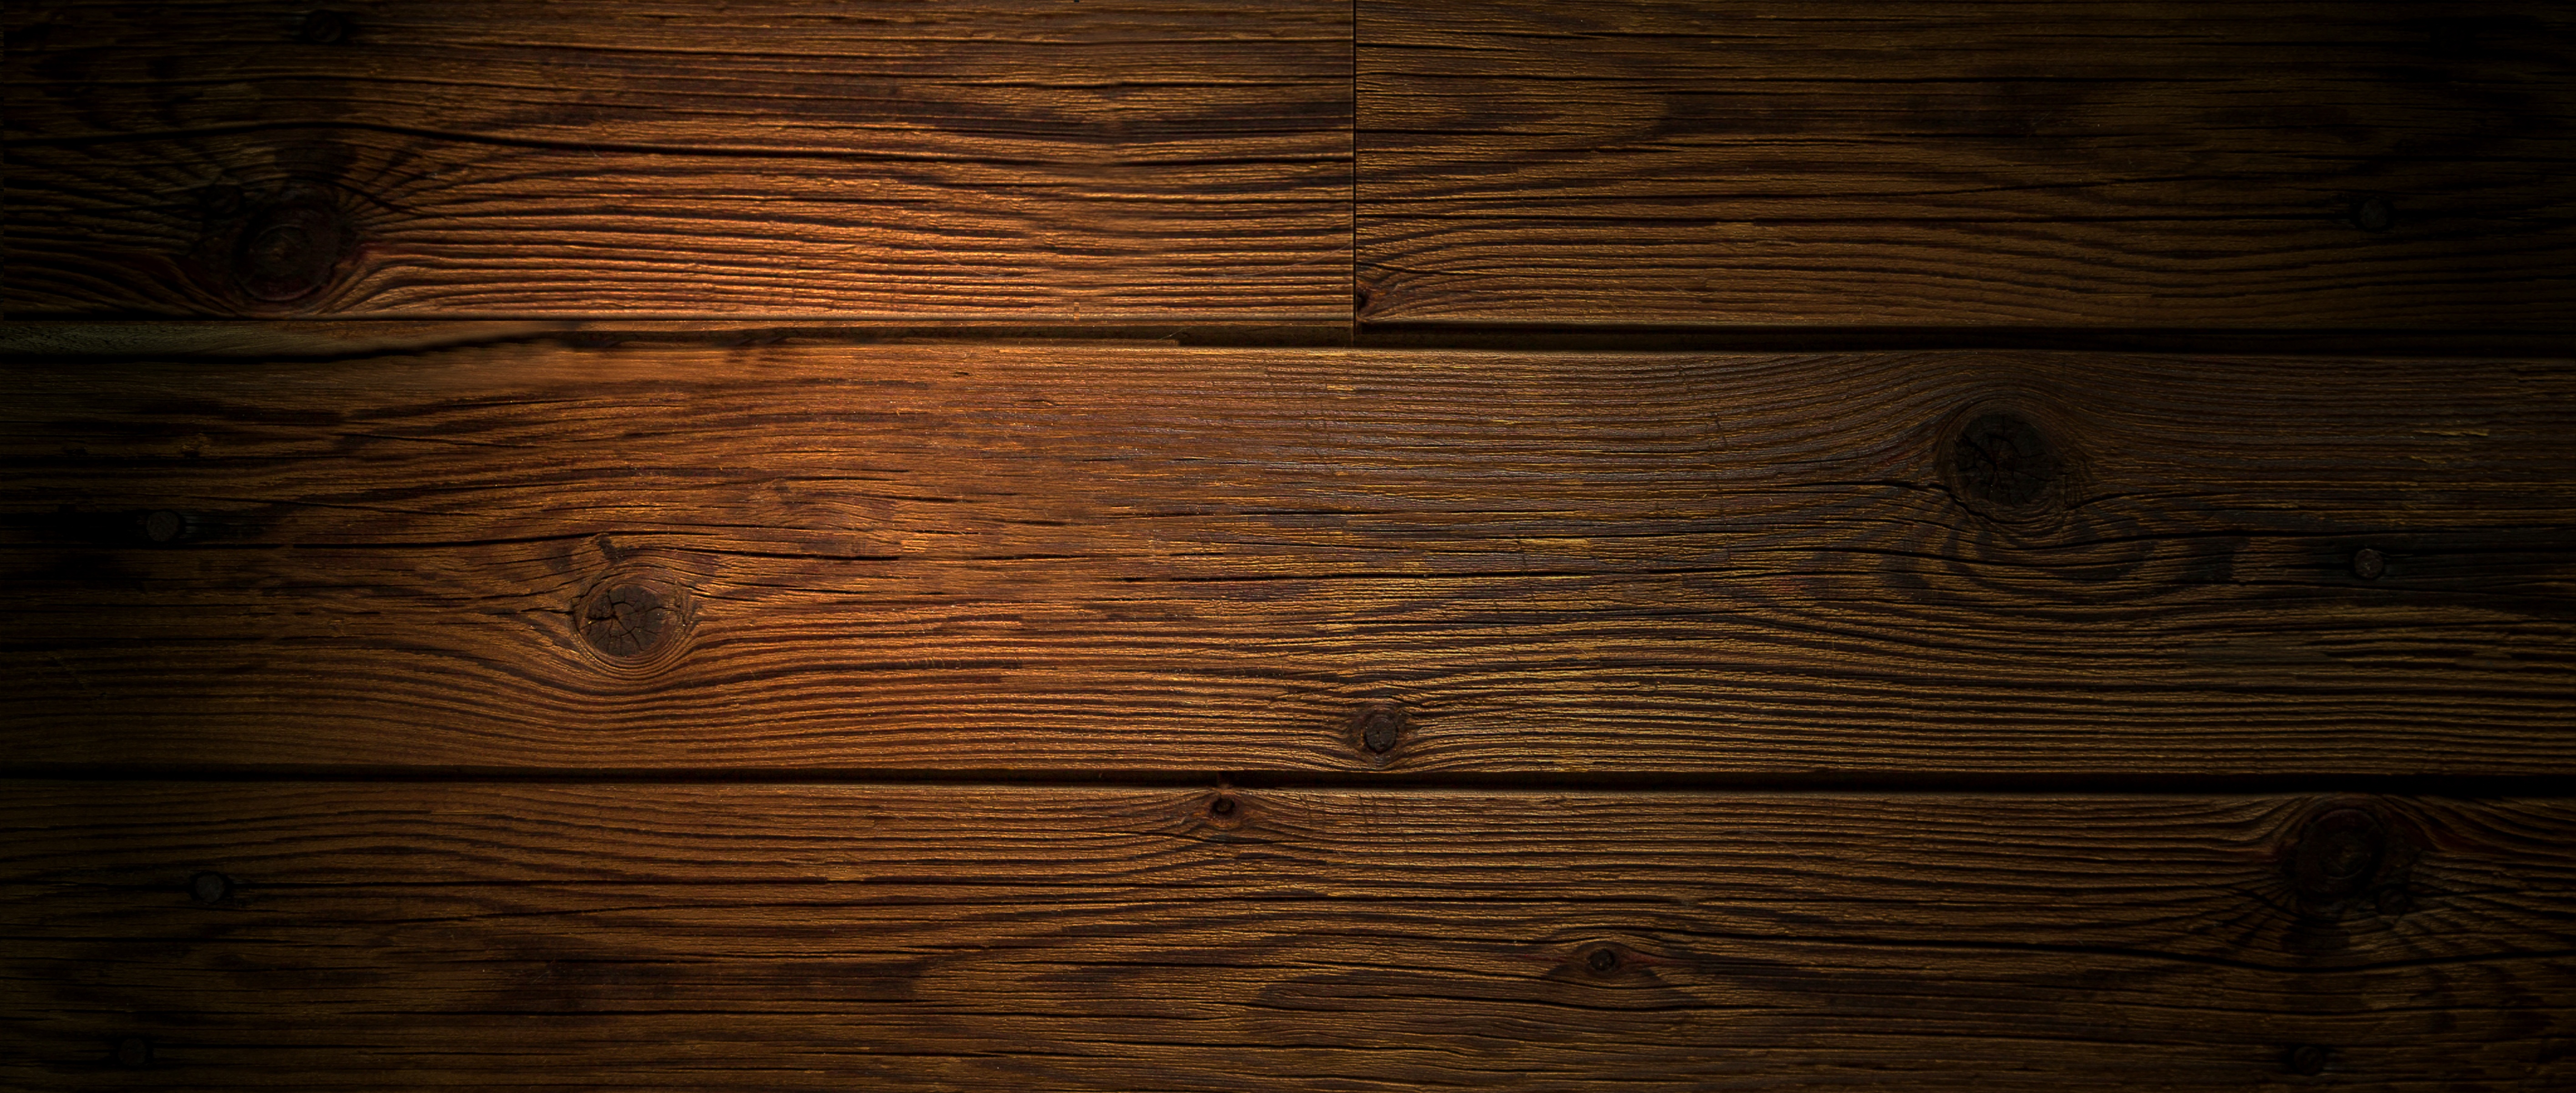
nature, structure, wood, grain, texture, floor, old, pattern, surface, weathered, close up, wooden structure, background, design, hardwood, boards, graphic, textures, material collection, flooring, wood grain, wood structures, wood flooring, washed off, laminate flooring, wood stain